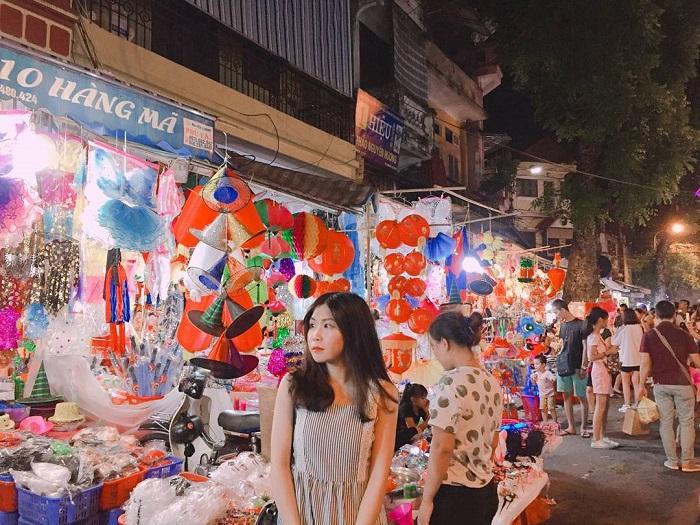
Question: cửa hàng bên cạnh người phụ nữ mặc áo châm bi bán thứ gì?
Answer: bán lồng đèn